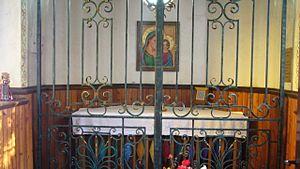
Sainte-Croix-aux-Mines est une commune française située dans le département du Haut-Rhin, en région Grand Est.